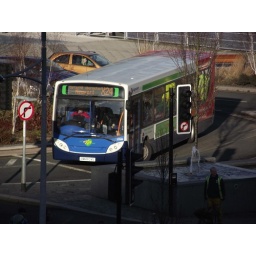
Alexander Dennis Enviro300 New 12/2010. as Red and white 27698 Taken in Newport bus station.